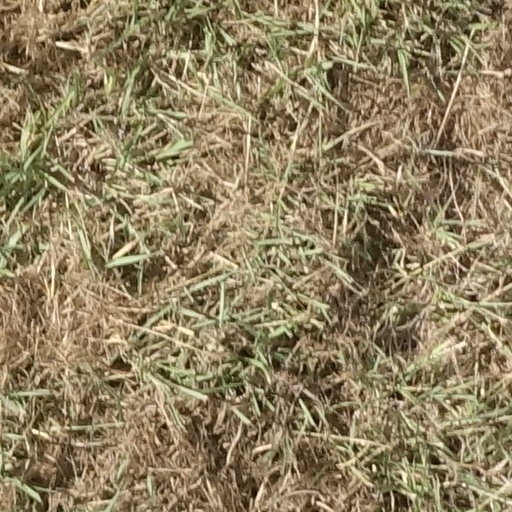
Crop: sorghum